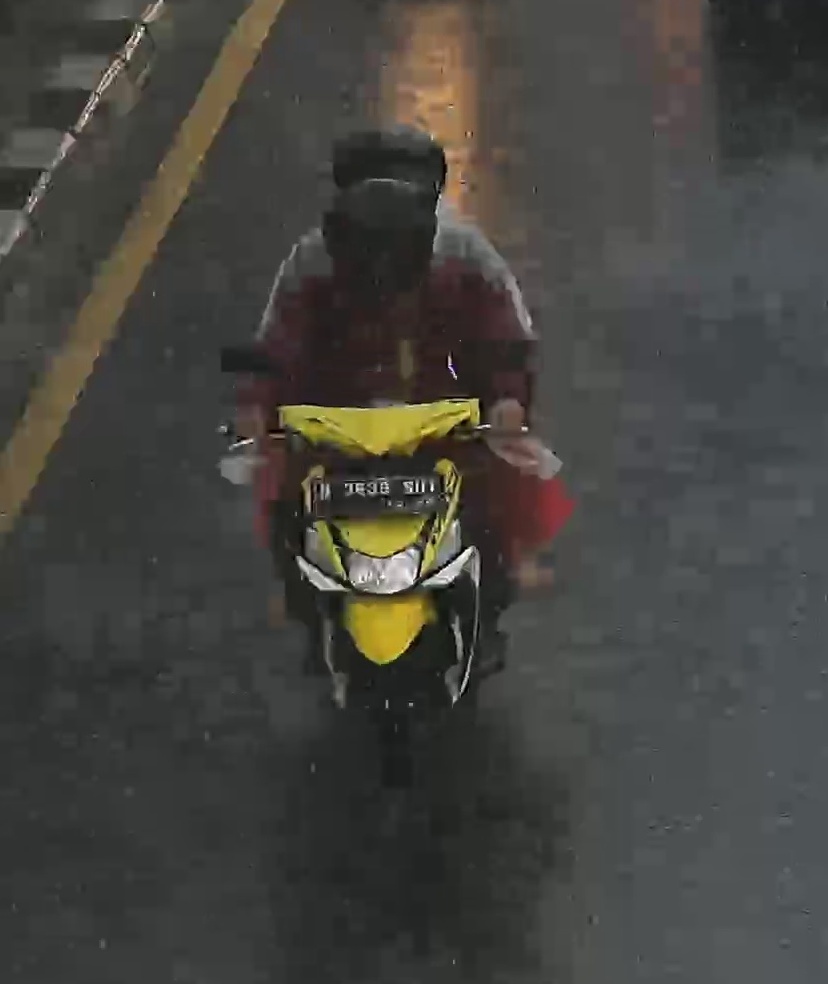
person-with-helmet: 2
person-without-helmet: 0